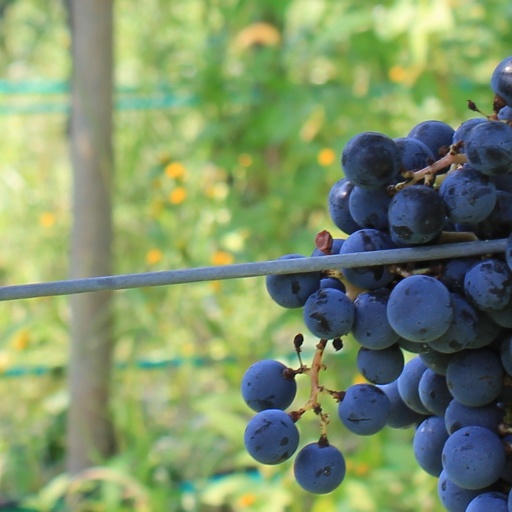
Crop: grape